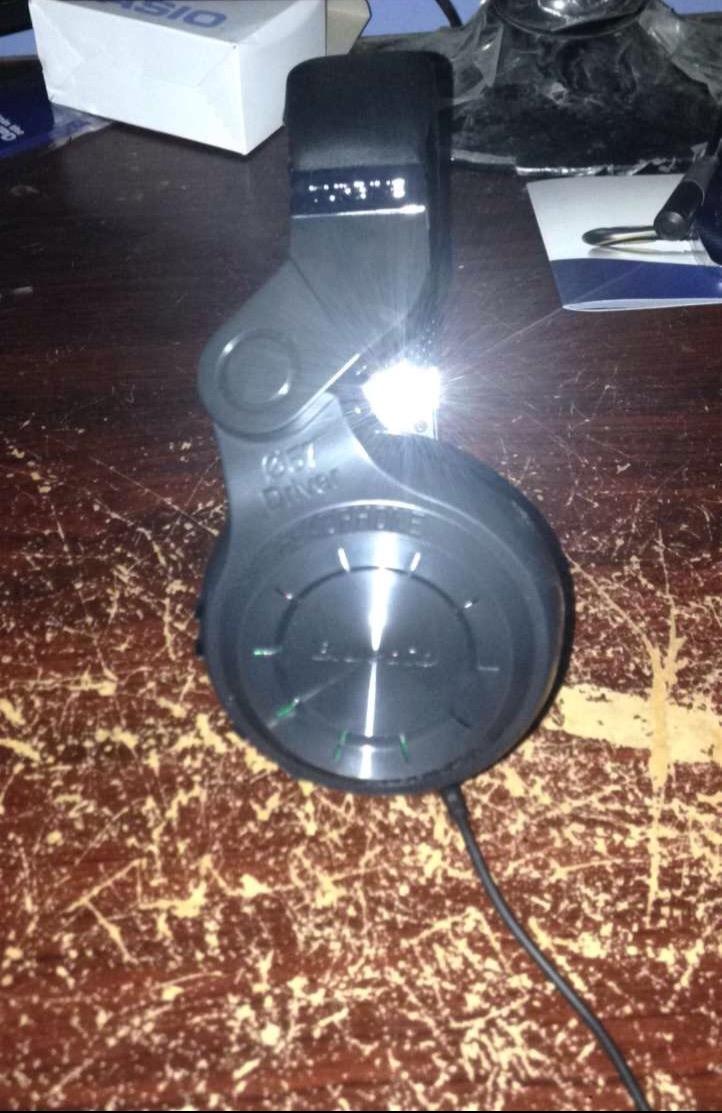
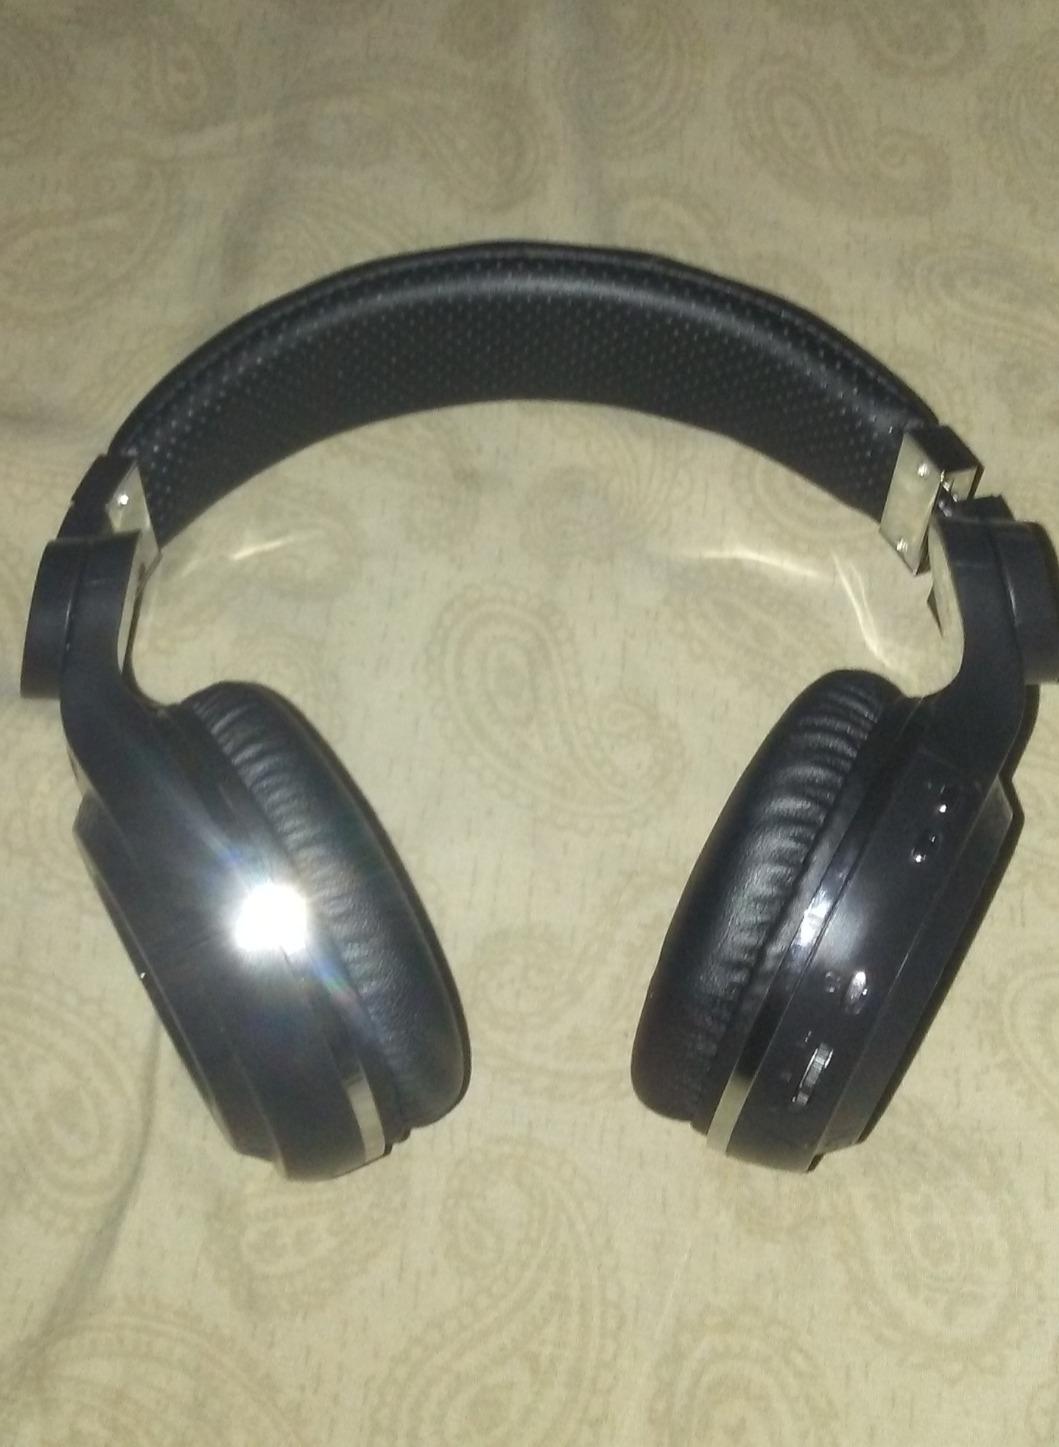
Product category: headphones
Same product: yes